Bit.Trip Beat

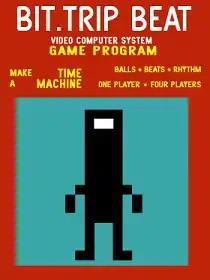
Mock box art made by Gaijin Games for "Bit.Trip Beat"

Bit.Trip Beat, marketed as BIT.TRIP BEAT, is an arcade-style music video game developed by Gaijin Games and published by Aksys Games for the Wii's WiiWare download service. It was released in 2009 in North America, and released in Japan and PAL regions in the same year. It was later released for the Windows and Mac OS X through the download service Steam in 2010, while Namco Bandai published it for iOS on iPod Touch, iPhone, and iPad in both "Bit.Trip Beat" and "Bit.Trip Beat HD" versions. Android and Linux versions debuted in the Humble Android Bundle 3.